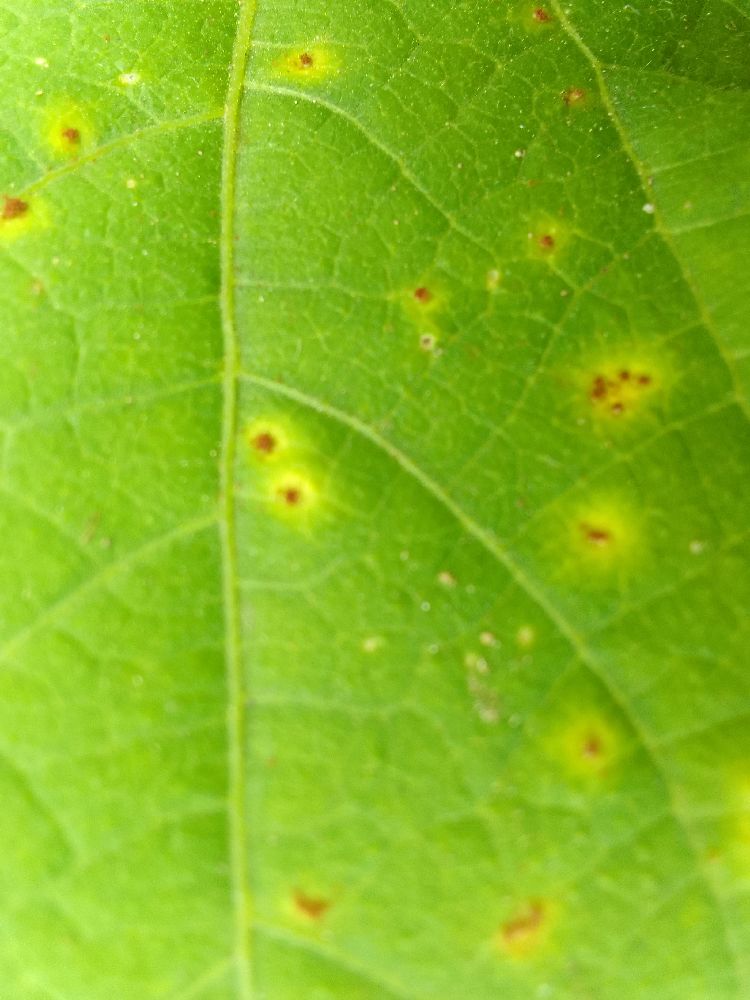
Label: rust